6th Assault Aviation Corps

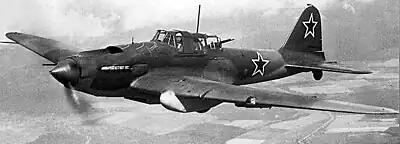
Ilyushin Il-2 attack aircraft of the type used by the corps

The corps was formed by an order of the NKO (People's Commissariat of Defence) dated 30 December 1943. In early August 1944 the corps, with the 197th (Colonel Timofeyev) and 198th (Colonel Belousov) Assault Aviation Divisions, was assigned to the 16th Air Army. All the personnel of these formations had good preparation and great combat experience. By 29 July the troops of the 69th Army, advancing on the left flank of the front, seized a bridgehead on the Vistula in the Pulawy area. Beginning on 1 August, the 8th Guards Army crossed the Vistula at Magnuszew. The divisions of the corps covered the ground troops from the air. By 14 August, the arrival of more fuel supplies and end of problems resulting from quick movement of the corps had changed the air situation in Soviet favor.